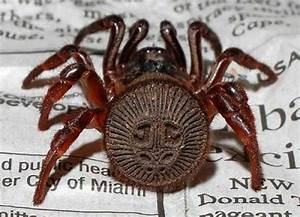
Label: spider